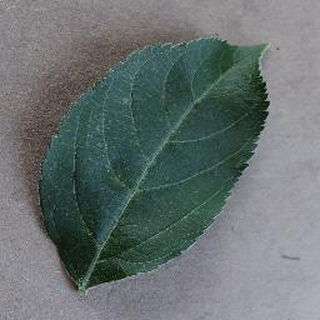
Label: healthy_apple